Firpo Marberry

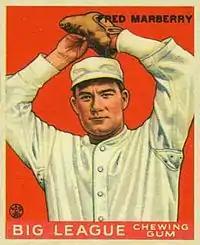
Marberry 1933 Goudey baseball card.

Marberry was never a full-time starter, but was often considered one of the few great pitchers who could go back and forth from the bullpen to being a starter, since there were so few of his era. In 1930 and 1931, Marberry was employed primarily as a starter, and posted an overall record of 31–9 for the two seasons. In 1931, showcasing his talents as both a starter (25 starts), and a reliever (20 appearances), he posted a 16–4 record with a 3.45 ERA (fifth in the league) and 88 strikeouts. While he recorded 11 complete games and one shutout as a starter, he also had seven saves, and finished 13th in MVP voting (Lefty Grove won the award).